Ken Rosewall

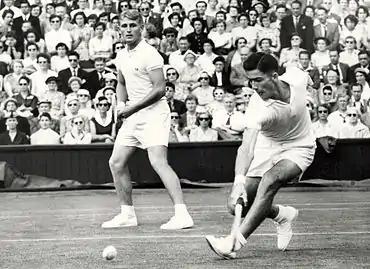
Rosewall (right) and Hoad playing doubles at the Wimbledon Championships in the mid-1950s

Rosewall was incorporated in a new World Pro tour, from January to May, featuring Gonzales, Segura and new recruit Alex Olmedo. This tour was perhaps the peak of Gonzales's entire career. The final standings were: 1) Gonzales 49 matches won – 8 lost, 2) Rosewall 32–25, 3) Segura 22–28, 4) Olmedo 11–44. Rosewall was therefore far behind Gonzales on this tour, the American having won almost all their direct confrontations (20 wins for Gonzales to 5 wins for Rosewall).